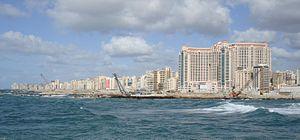
L'histoire d'Alexandrie commence avec sa fondation par Alexandre le Grand en 331 av. J.-C.. Auparavant, se trouvaient déjà de grandes villes portuaires à l'est du futur emplacement d'Alexandrie, à l'ouest de la présente baie d'Aboukir. La branche du delta du Nil la plus à l'ouest existait encore à l'époque et était utilisée pour le voyagement de marchandises.
Alexandrie est une ville d'Égypte. En 2010, elle comptait plus de 4 300 000 habitants. Elle a été fondée par Alexandre le Grand en 331 avant notre ère. Dans l’Antiquité, elle a été la capitale du pays, un grand centre de commerce et un des plus grands foyers culturels hellénistiques de la mer Méditerranée centré sur la fameuse bibliothèque, qui fonda sa notoriété. C'est actuellement la deuxième ville la plus peuplée du pays après Le Caire.